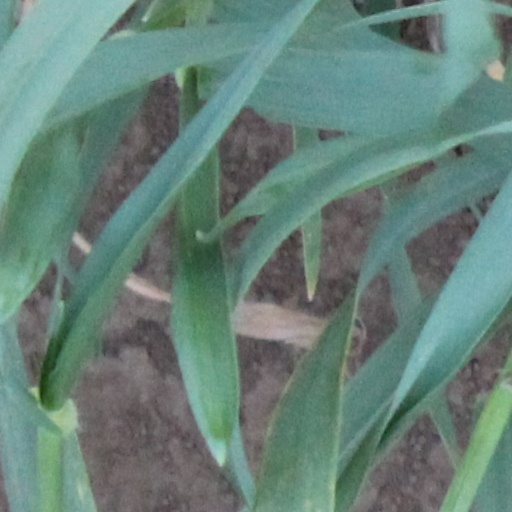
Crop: wheat